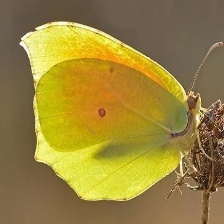
Species: CLEOPATRA
Butterfly family (ImageNet category): sulphur_butterfly